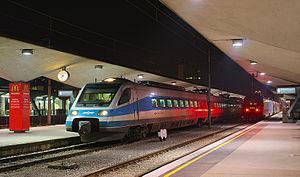
Slovenske Železnice est une entreprise ferroviaire de Slovénie. Il s'agit d'une entreprise publique.